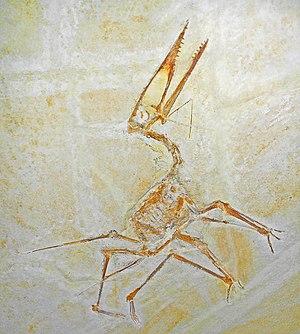
Fossile de Germanodactylus sp. (Germanodactylidae) du Jurassique supérieur, récolté à Eichstätt, en Allemagne. Photo prise dans le Musée National d'Histoire Naturelle de Karlsruhe, en Allemagne.
Les Germanodactylidés sont un groupe controversé de ptérosaures au sein du sous-ordre des ptérodactyloïdés. Il a été nommé pour la première fois par Yang Zhongjian en 1964 et a reçu une définition phylogénétique formelle en 2014 par Brian Andres, James Clark et Xu Xing. Ils l'ont défini comme « le clade le moins inclusif contenant Germanodactylus cristatus et Normannognathus wellnhoferi », qu'ils considéraient comme des parents proches à l'époque. Cependant, des études plus récentes menées par les mêmes chercheurs ont montré que ces ptérosaures ne sont peut-être que de loin apparentés.
Les Archaeopterodactyloidea constituent avec les Eupterodactyloidea l'un des deux infra-ordres de Pterodactyloidea. Ce sont des ptérosaures, un groupe éteint de « reptiles ailés ».
Germanodactylus est un genre éteint de ptérosaures ptérodactyloïdes découvert dans des sédiments du Jurassique supérieur d'Allemagne, y compris le calcaire de Solnhofen.